Ottoman architecture in the 19th–20th centuries

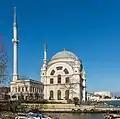
Dolmabahçe Mosque, Istanbul (1853–1855), seen from the water

The Dolmabahçe Palace was constructed for Sultan Abdülmecid between June 13, 1843, and June 7, 1856. Construction was finished by 1853 or 1854, but the sultan did not move into the palace until 1856. It replaced the Topkapı Palace as the official imperial residence of the sultan. It was built on a site along the Bosphorus that had been previously occupied by the old Beşiktaş Palace and its gardens, which had been used and expanded by various sultans since the 17th century until its demolition to make room for the current palace. Dolmabahçe Palace was designed by Garabet Balyan, though his son Nikogos was known to collaborate with him and may have designed the Ceremonial Hall and the palace gates. The palace consists mainly of a single building with monumental proportions. These characteristics represented a radical rejection of traditional Ottoman palace design.